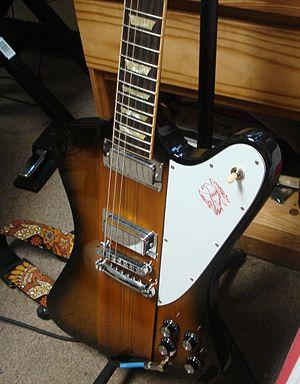
La Gibson Firebird est une guitare électrique produite par la firme Gibson Guitar Corporation depuis 1963.